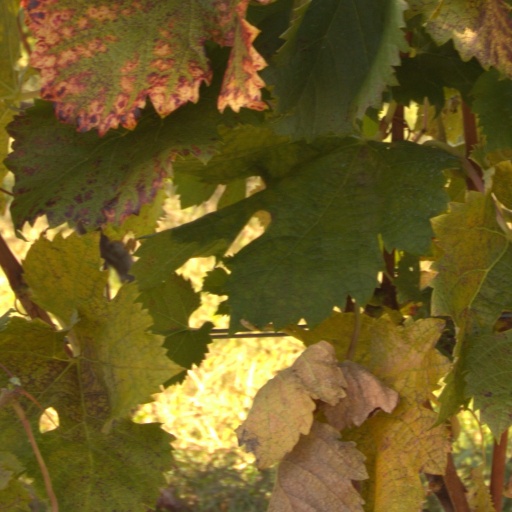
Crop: grape